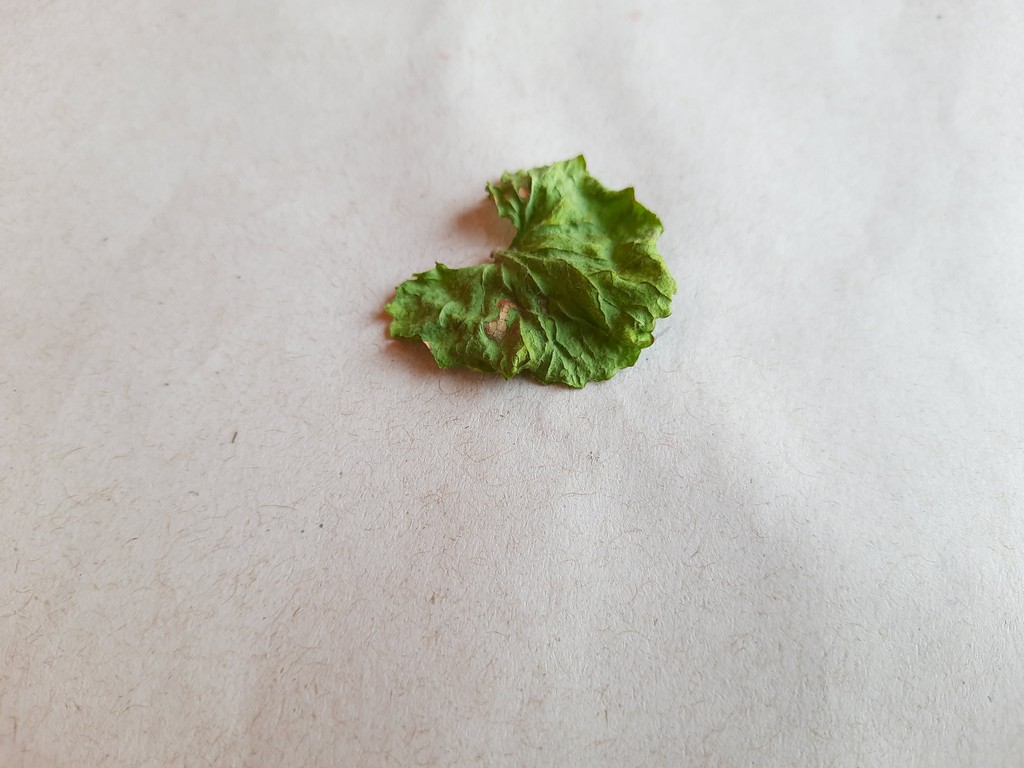
Label: Dried